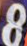
Number: 8